Joseph Lippens

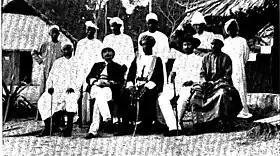
Joseph Lippens and Henri De Bruyne with Sefu bin Hamid, c. 1891.

Joseph François Lippens (Brussels, 10 October 1855 – Kasongo, 1 December 1892) was a Lieutenant in the Force Publique of the Congo Free State during the Congo Arab War. He was killed by the soldiers of Sefu bin Hamid.